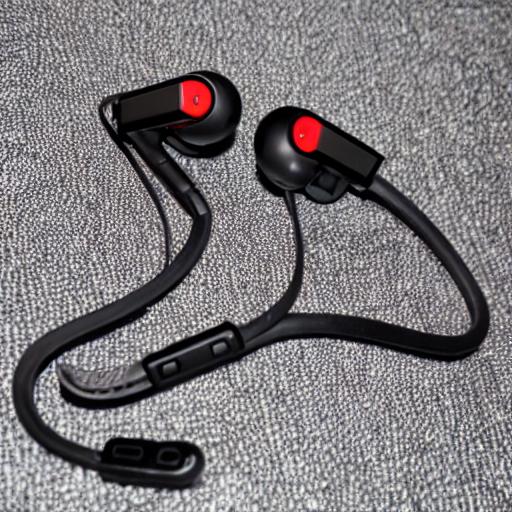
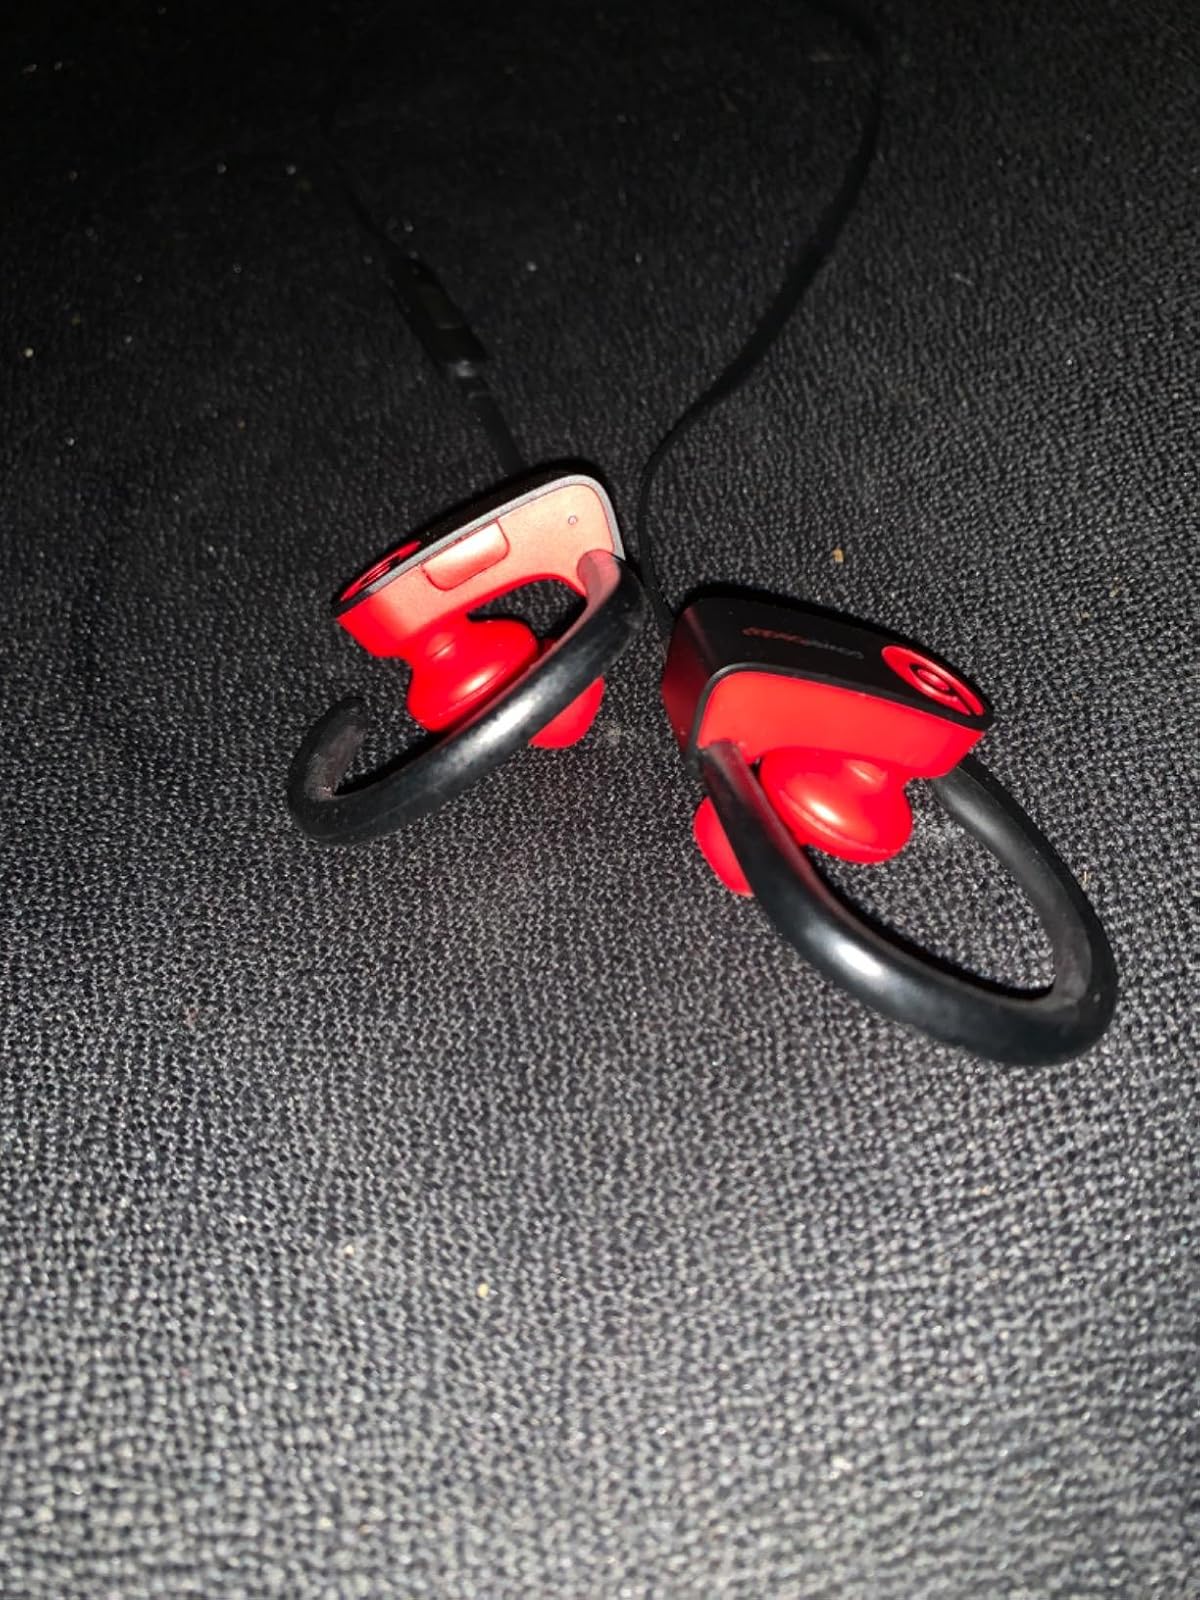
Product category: earbuds
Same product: no